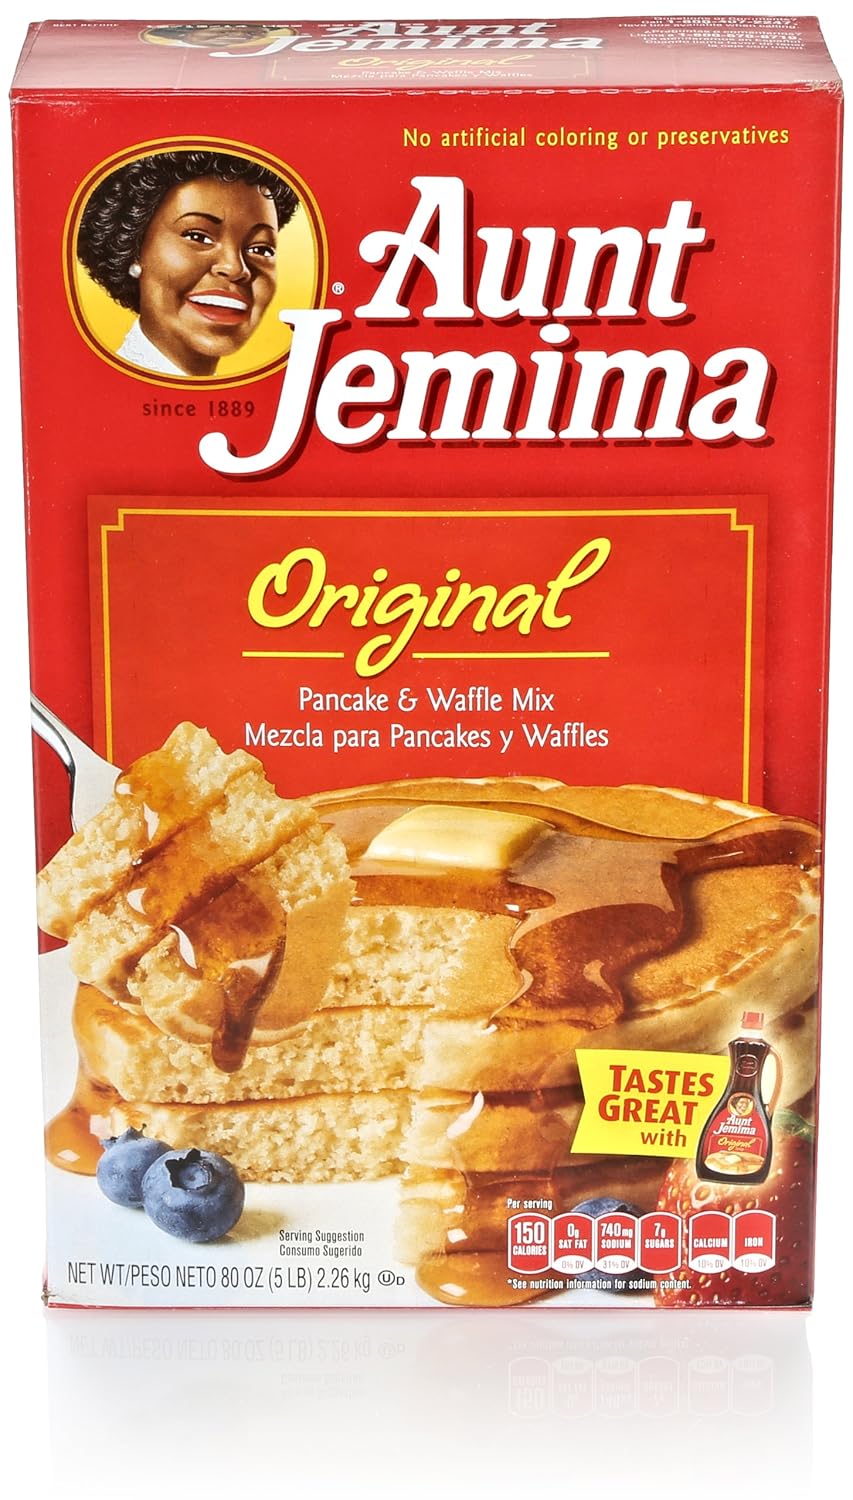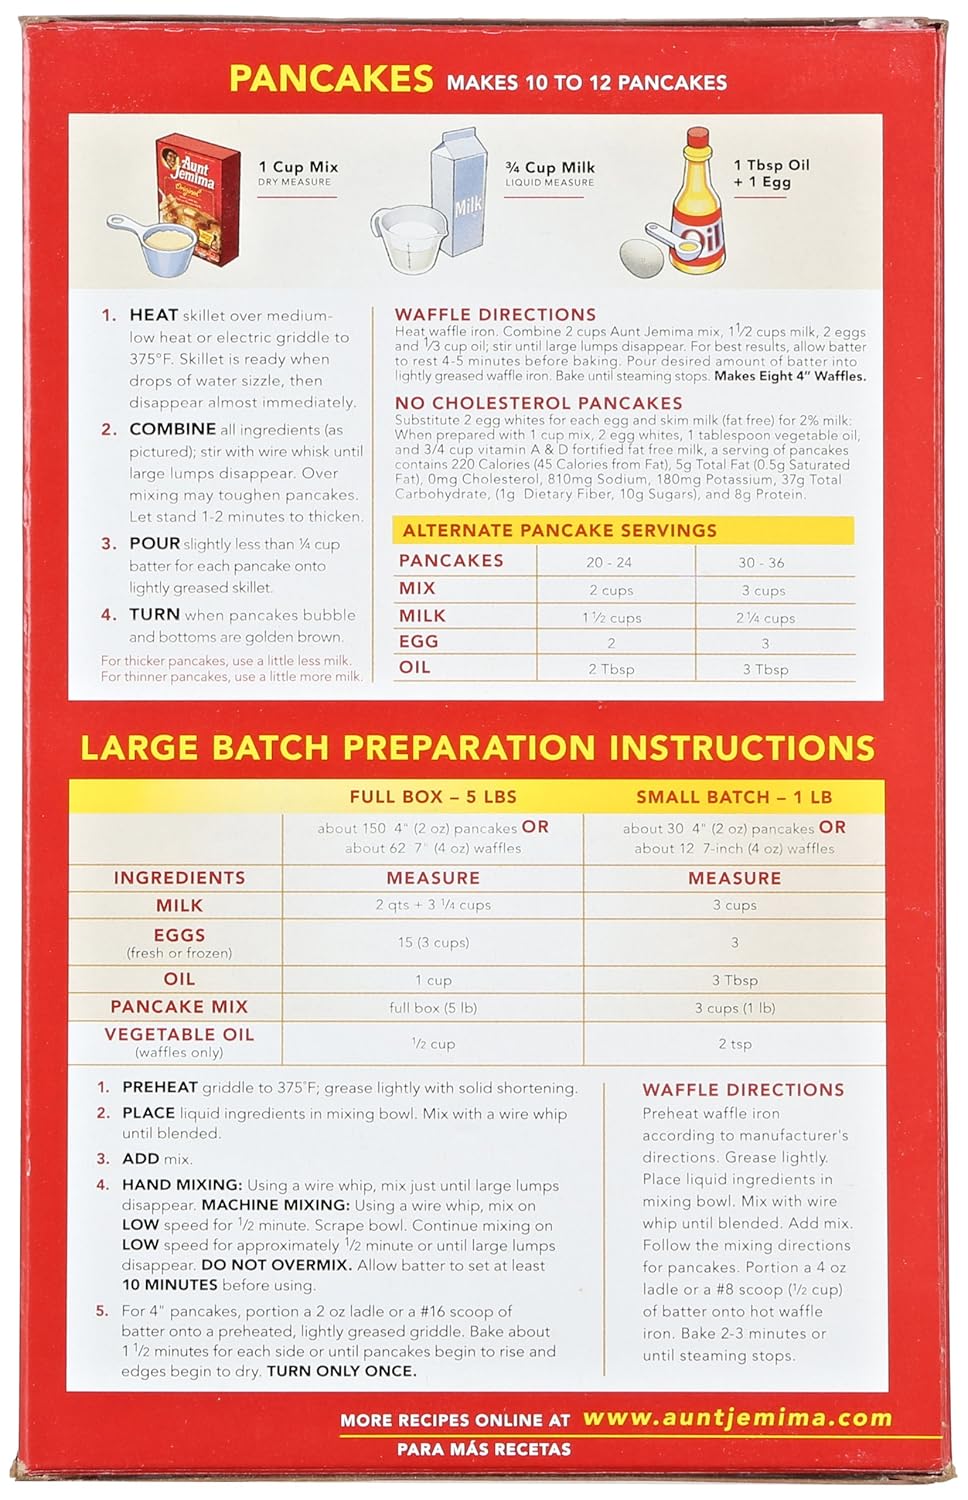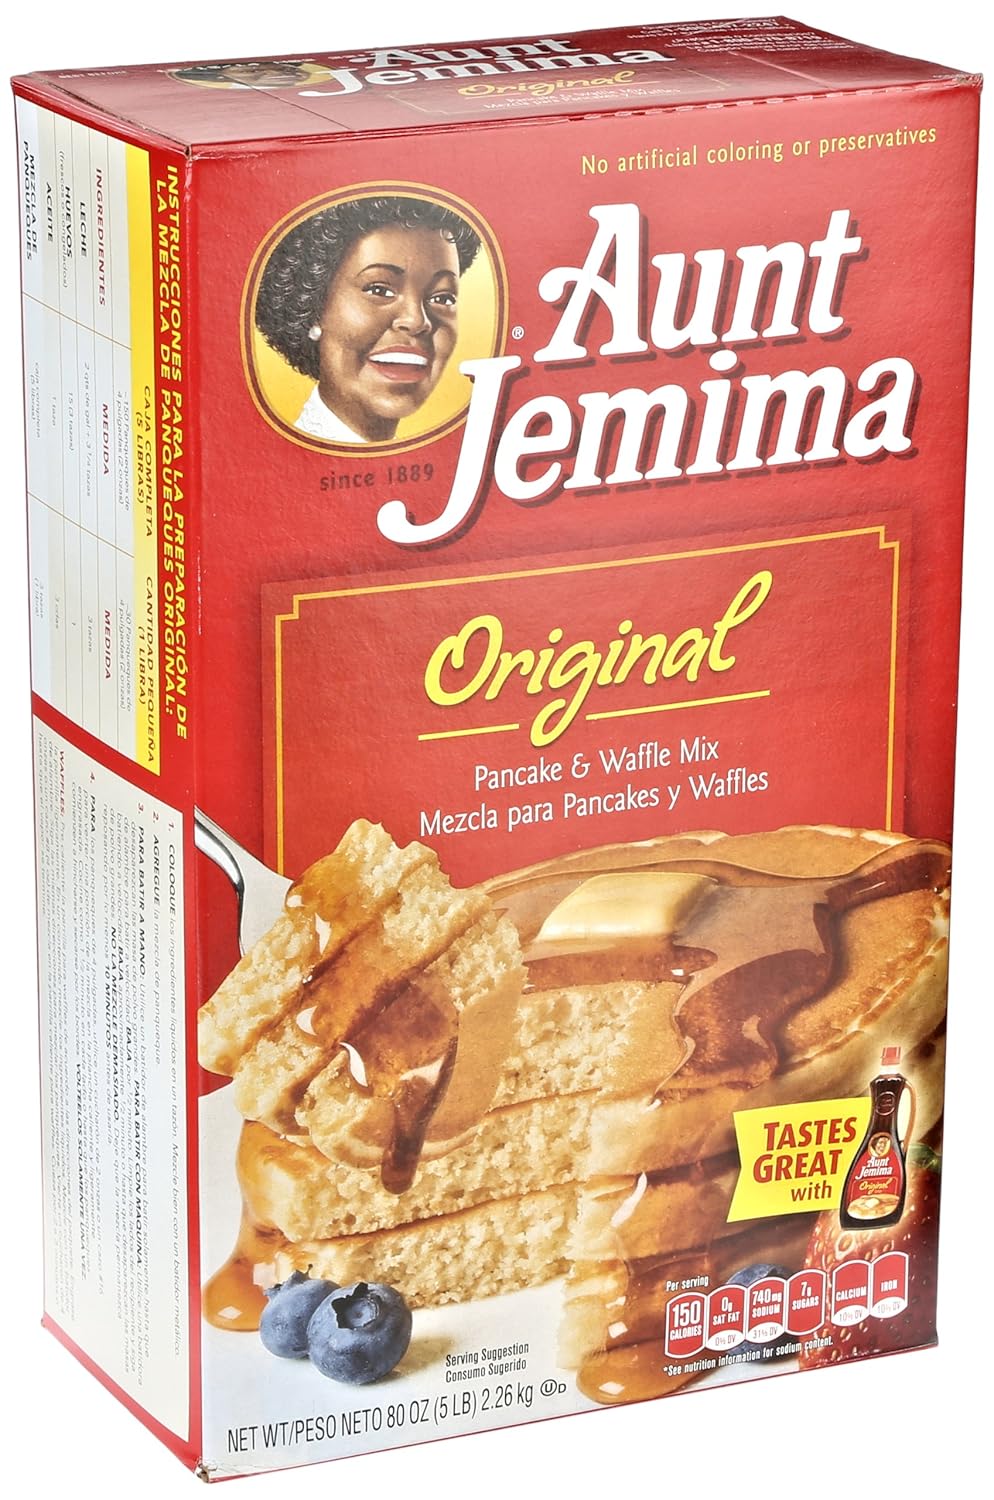
Aunt Jemima Pancake & Waffle Mix, Original, 48 Servings Box
Category: Grocery
Treat yourself to the great tasting, fluffy Aunt Jemima pancakes you grew up with. Their classic taste will keep you wanting more! And since they are a good source of calcium and iron, you can feel good about serving them to your family.
Features: Fluffy and delicious pancakes every time | Personalize your pancackes or waffles with chopped fresh fruit, berries, nuts, or chocolate chips | A good source of calcium and iron | Low fat | Large box makes 48 servings